Hartley Coleridge

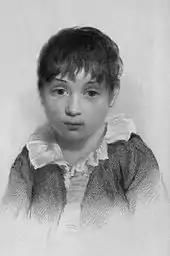
Hartley at the age of 10

Hartley received his early education from his father. In 1807 he was taken by his father and William Wordsworth to Coleorton in North West Leicestershire, and then to London. Here he visited the London theatres, and the Tower of London with Walter Scott. He was also introduced to the study of chemistry by Humphry Davy.